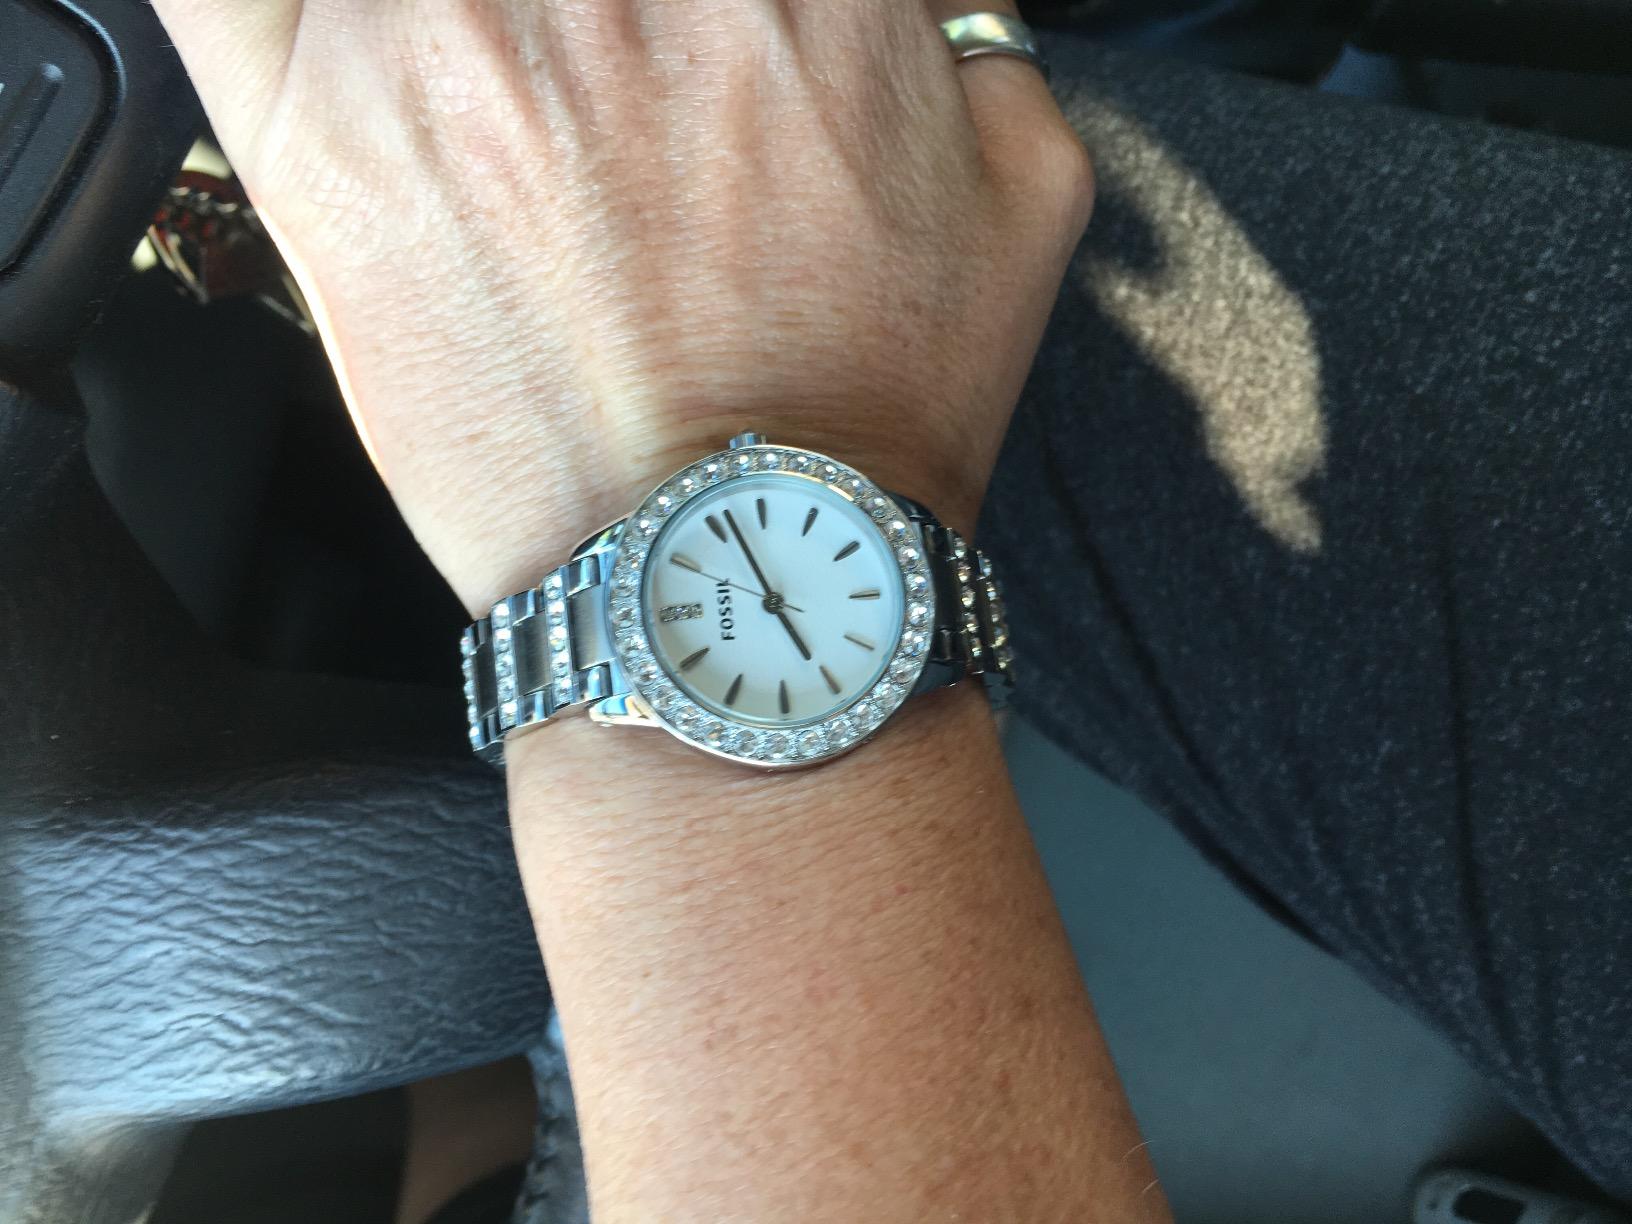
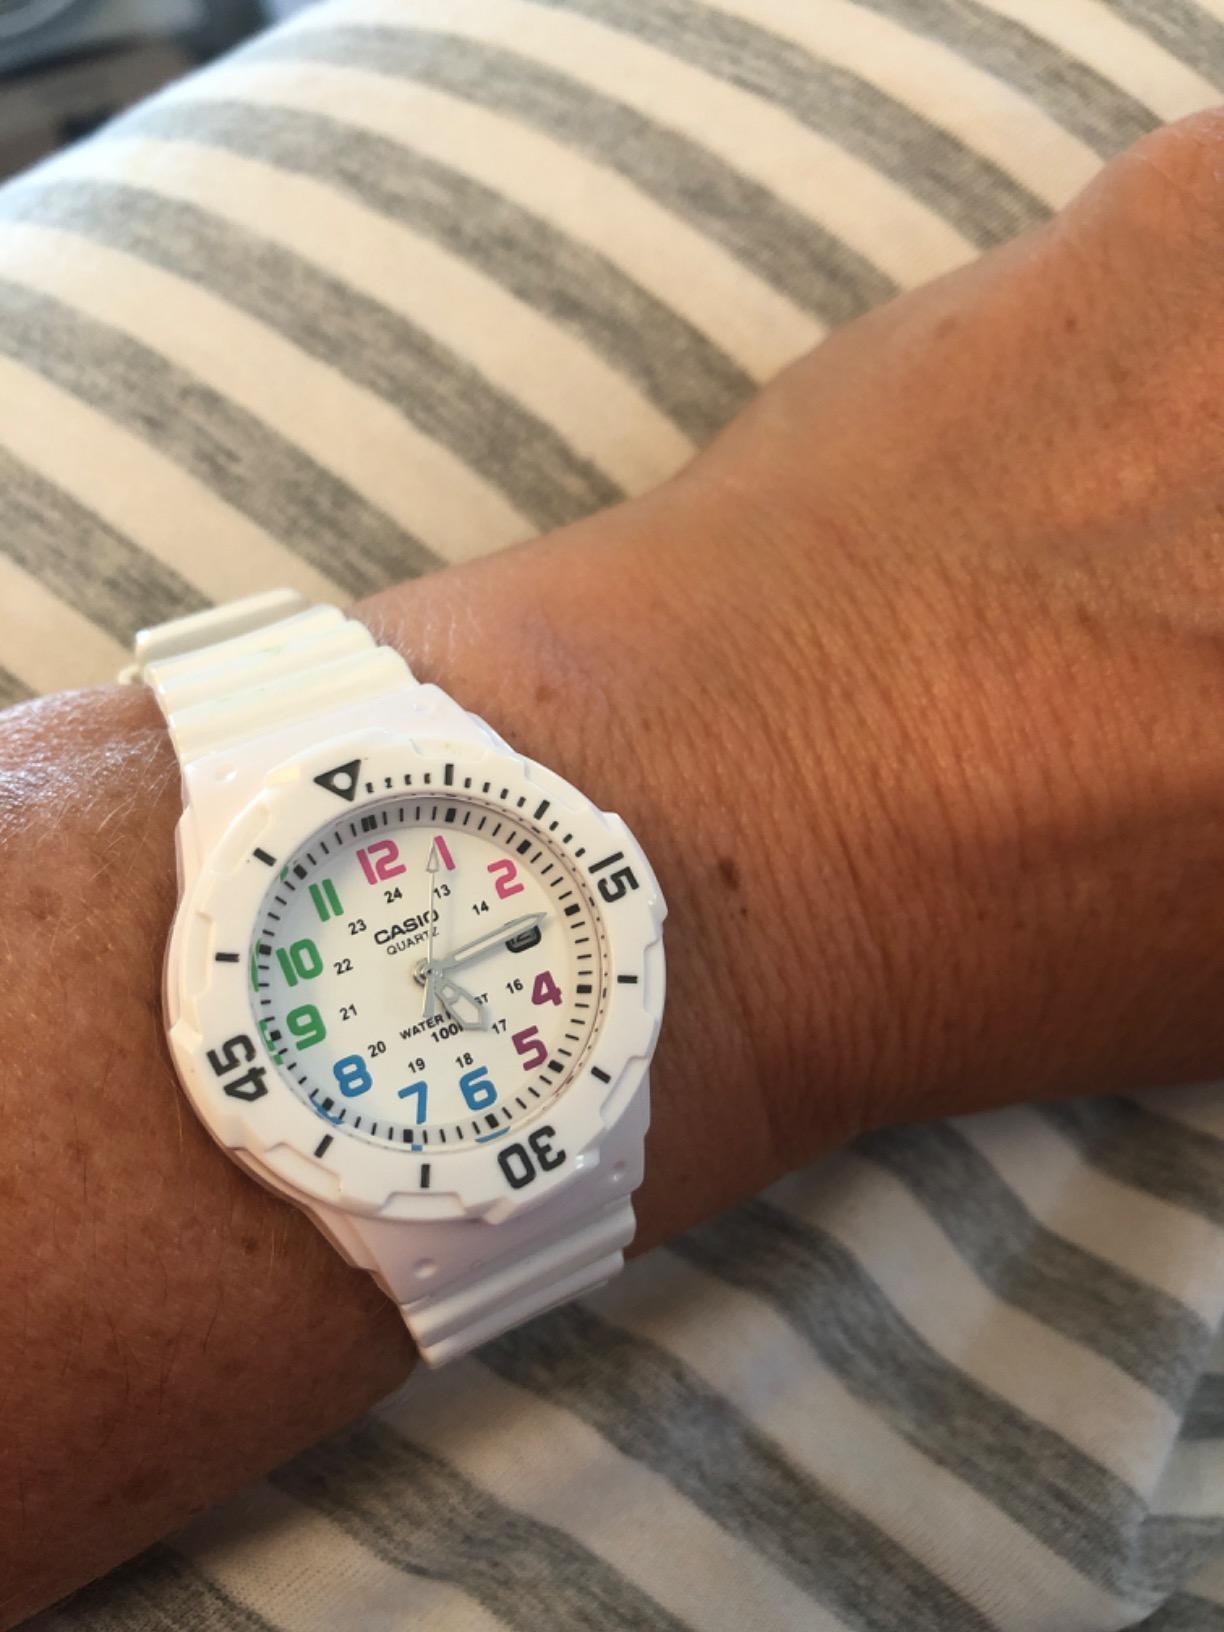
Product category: accessories_watch
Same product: no